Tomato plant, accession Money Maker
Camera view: tilt-top (135 deg); turntable rotation: 120 degrees
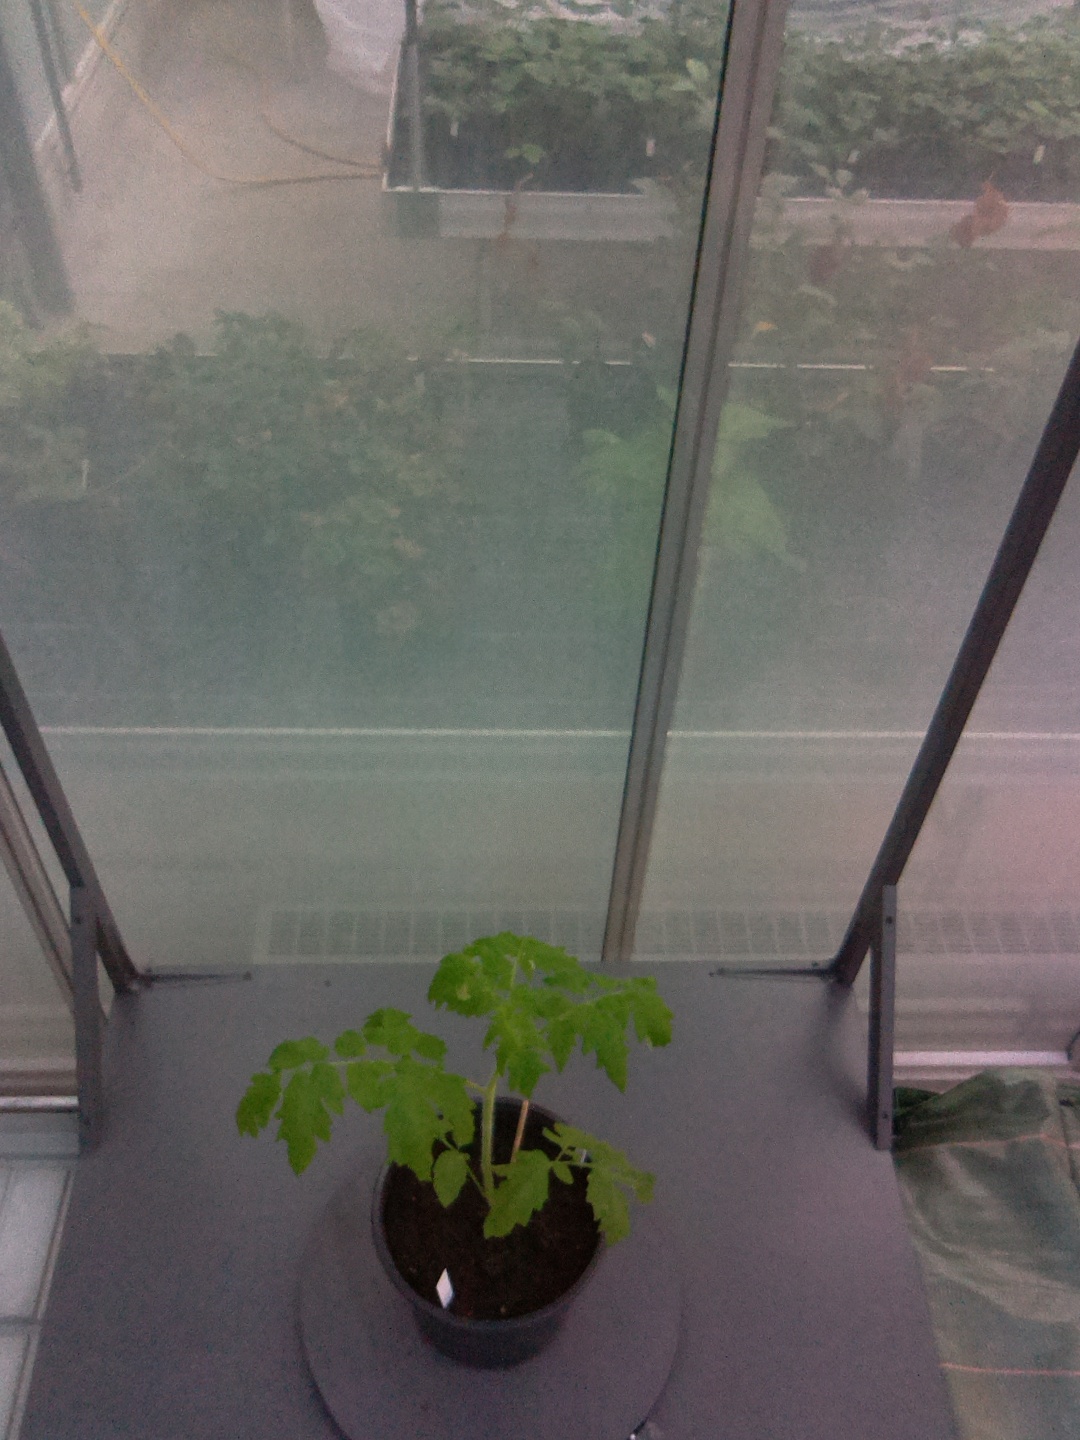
BBCH growth stage 13: 6 of true leaves visible